Deciphering Me

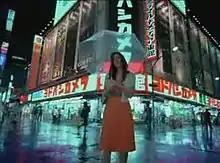
Brooke Fraser standing outside the Yodobashi Camera Head Store in Nishi-shinjuku, Tokyo.

The music video for the single was directed by Anthony Rose. It took two days to shoot and was filmed in Tokyo, Japan, on 2 October 2006 and 3 October 2006. The music video depicts Fraser walking through late night Tokyo in the rain, backed by scenery of neon-lit buildings. She appears in such places as the Nishi-shinjuku business district, Shibuya Center-gai shopping area. One following scene shows Fraser on the Tokyo metropolitan train system. All the while as she does this, she holds a transparent umbrella and lip-synchs to her song. The final scenes show her return to her hotel building, take the elevator and stand on the rooftop.